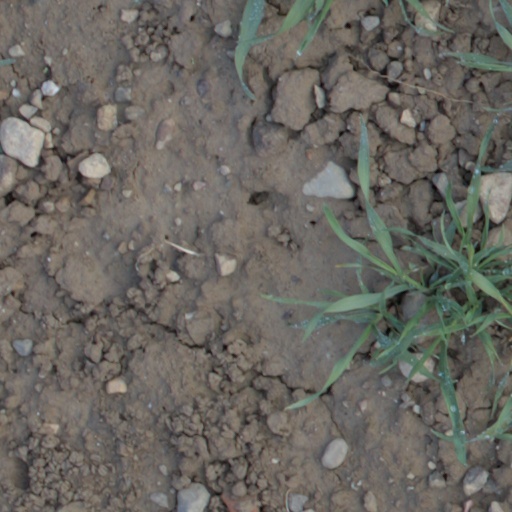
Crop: wheat